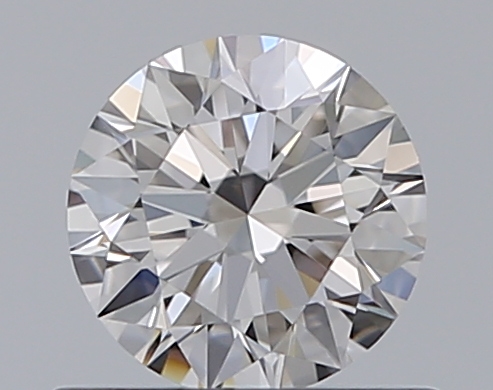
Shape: round
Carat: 0.5
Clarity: IF
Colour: G
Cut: EX
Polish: EX
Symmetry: EX
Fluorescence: N
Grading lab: GIA
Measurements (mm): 5.08 x 5.11 x 3.13